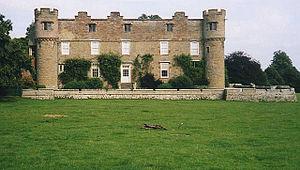
Cette liste des musées du Herefordshire, Angleterre contient des musées qui sont définis dans ce contexte comme des institutions qui recueillent et soignent des objets d'intérêt culturel, artistique, scientifique ou historique. leurs collections ou expositions connexes disponibles pour la consultation publique. Sont également inclus les galeries d'art à but non lucratif et les galeries d'art universitaires. Les musées virtuels ne sont pas inclus.